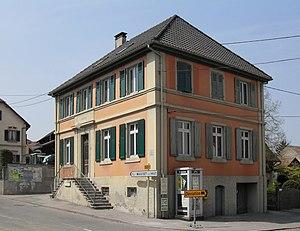
La mairie de Magstatt-le-Bas
Magstatt-le-Bas est une commune française située dans le département du Haut-Rhin, en région Grand Est.